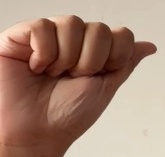
ASL sign: A